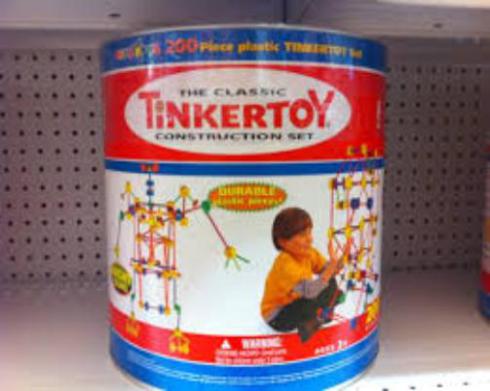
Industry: Leisure